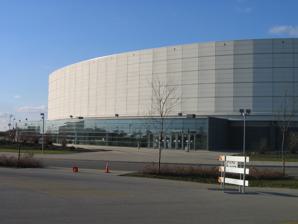
Building: Convocation Center (Northern Illinois University)
Country: United States of America
Year built: 2002
Convocation Center Location 1525 West Lincoln Highway DeKalb, Illinois , 60115-2854, US Coordinates 41°56′6.38″N 88°47′8.05″W / 41.9351056°N 88.7855694°W / 41.9351056; -88.7855694 Public transit DeKalb Public Transit Owner Northern Illinois University Operator Northern Illinois University Capacity 10,000 Surface Hardwood Construction Broke ground 2000 Opened August 30, 2002 Construction cost $36 million ($61 million in 2023 dollars ) Architect A. Epstein & Sons International General contractor Turner Construction Tenants NIU men's basketball (2002–present) NIU women's basketball (present) Northern Illinois University 's Convocation Center is a 10,000-seat multi-purpose arena , at 1525 W Lincoln Hwy, in DeKalb, Illinois , US. The arena opened in 2002. The Convocation Center is home to both the Northern Illinois Huskies men's basketball and women's basketball teams, volleyball, Wrestling , gymnastics, and women's indoor track and field squads.  Previously, the basketball teams played at the Chick Evans Field House . The Convocation Center also houses many other events including the opening convocation ceremony for freshmen, concerts, job fairs, expositions, and the annual graduation ceremony. The first Northern Illinois athletic event in the new facility happened on August 30, 2002, when the Huskies women's volleyball team defeated IUPUI , 3–1, in the opening round of the Best Western Invitational at Victor E. Court. Entertainers that have performed at the center include Bob Dylan (from Minnesota), Bill Cosby , Blue Man Group , Brooks & Dunn , Daughtry in 2012, Sheryl Crow (from Missouri) in 2013, Drake , Dave Chappelle , Sugarland , Goo Goo Dolls , 3 Doors Down , Carrie Underwood , Josh Turner , Chamillionaire , Chingy (from STL), Rascal Flatts (from Ohio), Michelle Branch , John Mayer , Wayne Brady , O.A.R. , Hoobastank , Ludacris (from Illinois, in 2003), Ashlee Simpson , Jason Aldean , REO Speedwagon (from Champaign), Ja Rule , Counting Crows , Jimmy Eat World with Paramore , B.B. King , 311 (from Omaha), Cheap Trick (from Rockford ), Joan Jett , Cedric the Entertainer (from STL), Larry the Cable Guy (from Nebraska), Nelly and St. Lunatics in 2005, Ciara , Dierks Bentley , Kanye West (from Oak Lawn, Illinois, in 2005), Twista (from Chicago, in 2005.) Lupe Fiasco (from Chicago, in 2011), Kid Cudi (from Cleveland) in 2013, Incubus , Staind , Big & Rich , Three Days Grace , Casting Crowns , Styx (from Chicago) with Kansas , Jars of Clay (from IL), Gretchen Wilson (from Illinois), Brett Eldredge (from Illinois), Garrison Keillor (from Minnesota), Sesame Street Live , Young Jeezy , T.I. , and T-Pain . Saliva with Trapt and other bands in 2016. Thomas Rhett with Kelsea Ballerini in 2017. The Daily Show host Trevor Noah in 2019, Young the Giant in 2019, and Lauren Alaina in 2023. The arena was also the site of a memorial service held on February 24, 2008, in tribute to the victims of the Northern Illinois University shooting . Bon Jovi was scheduled to rehearse at the arena beginning February 14, 2008, prior to the start of the North American leg of their Lost Highway Tour on February 18 in Omaha , but was forced to start the tour without rehearsals due to the NIU shooting and the subsequent closure of the campus. A county-wide meeting of Jehovah's Witnesses takes place here yearly during the second weekend of August. References